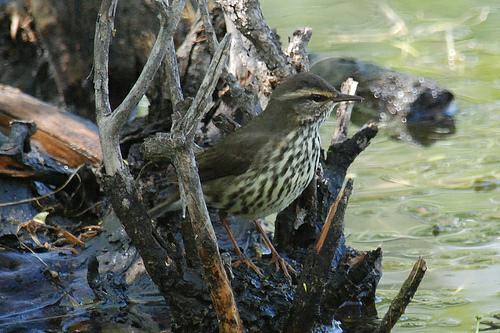
A photo of a northern waterthrush